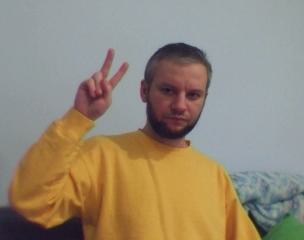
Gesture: peace